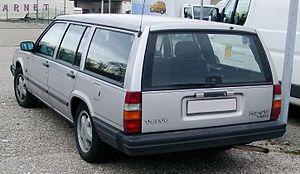
La Volvo 740 est une familiale du constructeur automobile suédois Volvo. Elle a été construite entre le printemps 1984 et l'été 1992. Il s'agissait d'une déclinaison moins chère de la 760, lancée deux années avant, qui était équipée de motorisations 4 cylindres.